Franzbrötchen
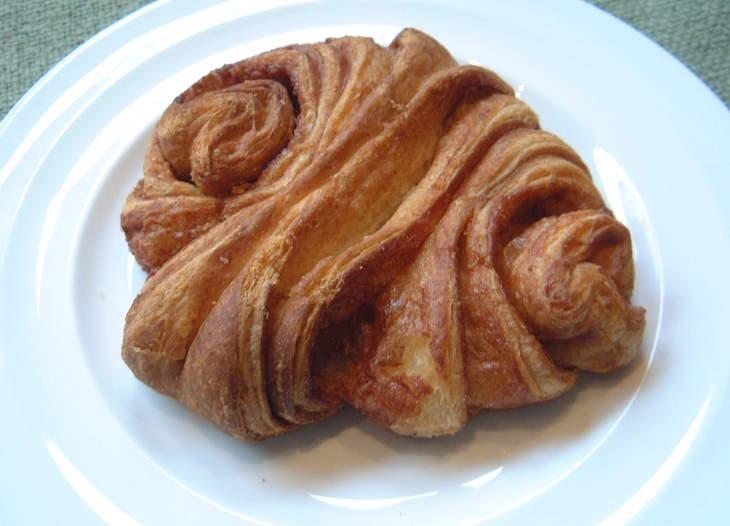
Also known as:
an - Aragonese: Franzbrötchen
az - Azerbaijani: Françbretxen
cs - Czech: Franzbrötchen
de - German: Franzbrötchen
en-simple - Simple English: Franzbrötchen
es - Spanish: Franzbrötchen
he - Hebrew: פרנצברטשן
it - Italian: Franzbrötchen
jv - Javanese: Franzbrötchen
pl - Polish: Franzbrötchen
pt - Portuguese: Franzbrötchen
ru - Russian: Францбрётхен
Category: pastry (flaky pastry)
Cuisine: German
Associated cuisines: German
Area: Hamburg
Countries: Germany
Region: Western Europe, , , ,
The dish is a small, sweet pastry baked with butter and cinnamon. Sometimes other ingredients are used as well, such as chocolate or raisins. It is usually served for breakfast, but is also enjoyed along with coffee and cake. The ingredients of the dough include flour, butter, yeast, milk, sugar, and a pinch of salt. The filling is a mixture of sugar and cinnamon. Several times in succession, the dough is folded and rolled out thinly, and coated with butter. As soon as the dough is sufficiently outstretched to a filmy layer, it is moistened with a little water, sprinkled with a melange of sugar and cinnamon and finally rolled up.